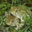
Label: frog